Central Michigan University Libraries

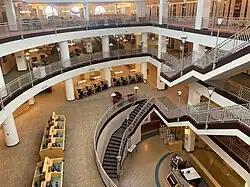

The Central Michigan University Libraries consists of the two libraries (the University Library and the Clarke Historical Library) which support Central Michigan University, a public university in Mount Pleasant, Michigan. The CMU Libraries meets the research, information, and study needs of the students, faculty, and staff of the university, as well as researchers outside the university community. The library building is named after Charles V. Park, who was the library director at CMU from 1931 through 1957.